The Wanted 18

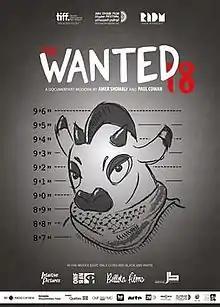
The Wanted 18 official poster

The Wanted 18 is a 2014 Palestinian-Canadian animated documentary about the efforts of Palestinians in Beit Sahour to start a small local dairy industry during the First Intifada, hiding a herd of 18 dairy cows from Israeli security forces when the dairy collective was deemed a threat to Israel's national security. The film combines documentary interviews with those involved in the events, archival footage, drawings, black-and-white stop-motion animation as well as re-enactments, and was co-directed by Canadian filmmaker Paul Cowan and Palestinian visual artist and director Amer Shomali. The film was the Palestinian entry for the Best Foreign Language Film at the 88th Academy Awards but was not nominated.